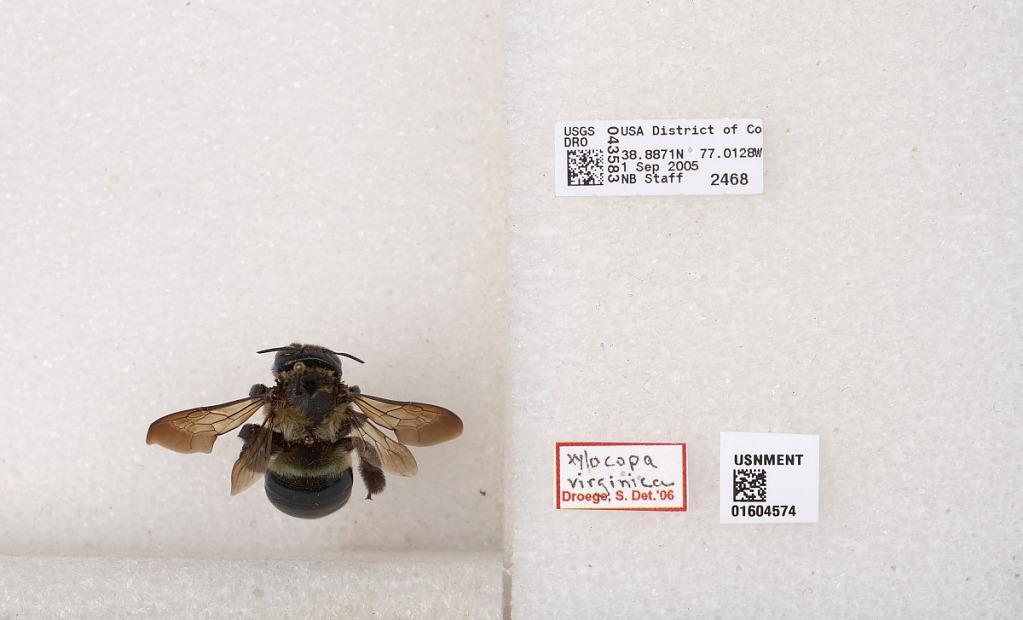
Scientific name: Xylocopa (Xylocopoides) virginica virginica (Linnaeus)
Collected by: N. Staff
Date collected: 2005-9-1
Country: United States
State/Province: Washington, D.C.
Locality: District of Co
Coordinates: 38.8872, -77.0128
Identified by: Droege, Sam